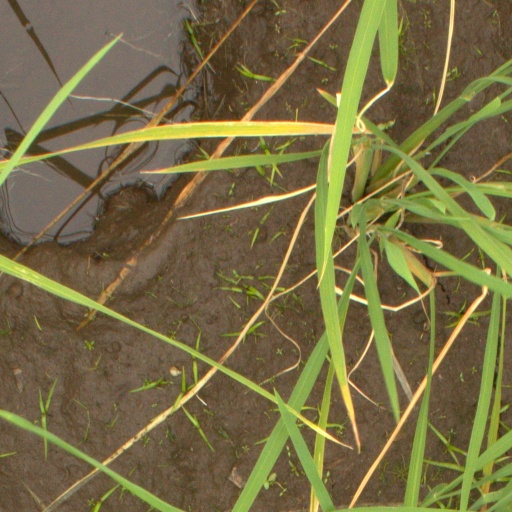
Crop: rice